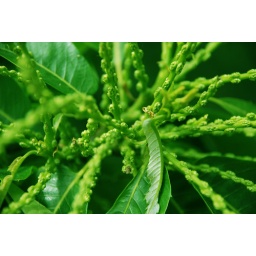
another strange plant / flower in Kew Gardens